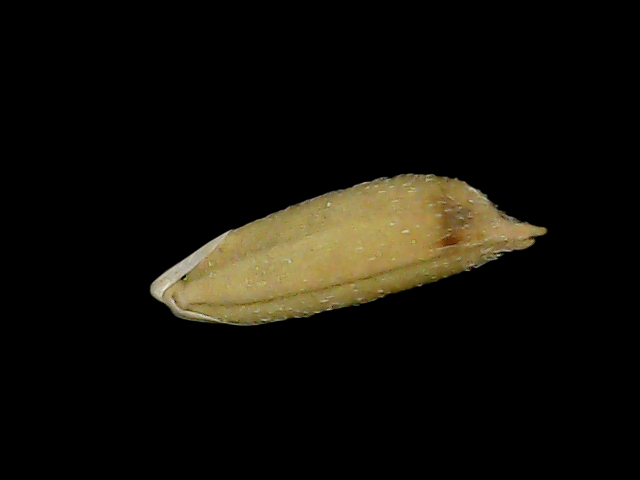
Rice variety: Bd49